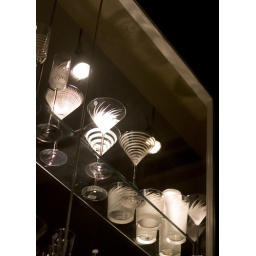
Standing beneath the display of a shop at the top of Queen Anne, catching light through glass through window pane.